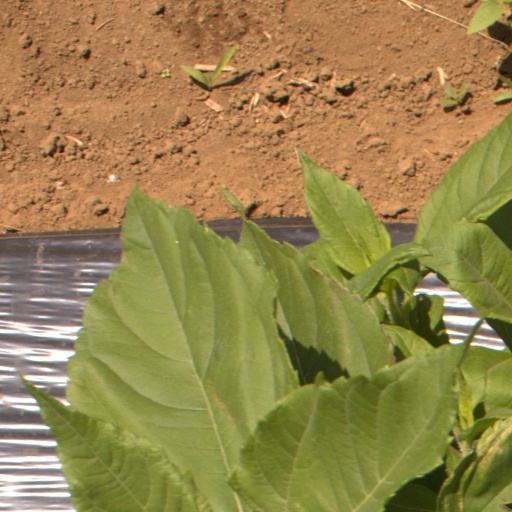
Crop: Jerusalem artichoke